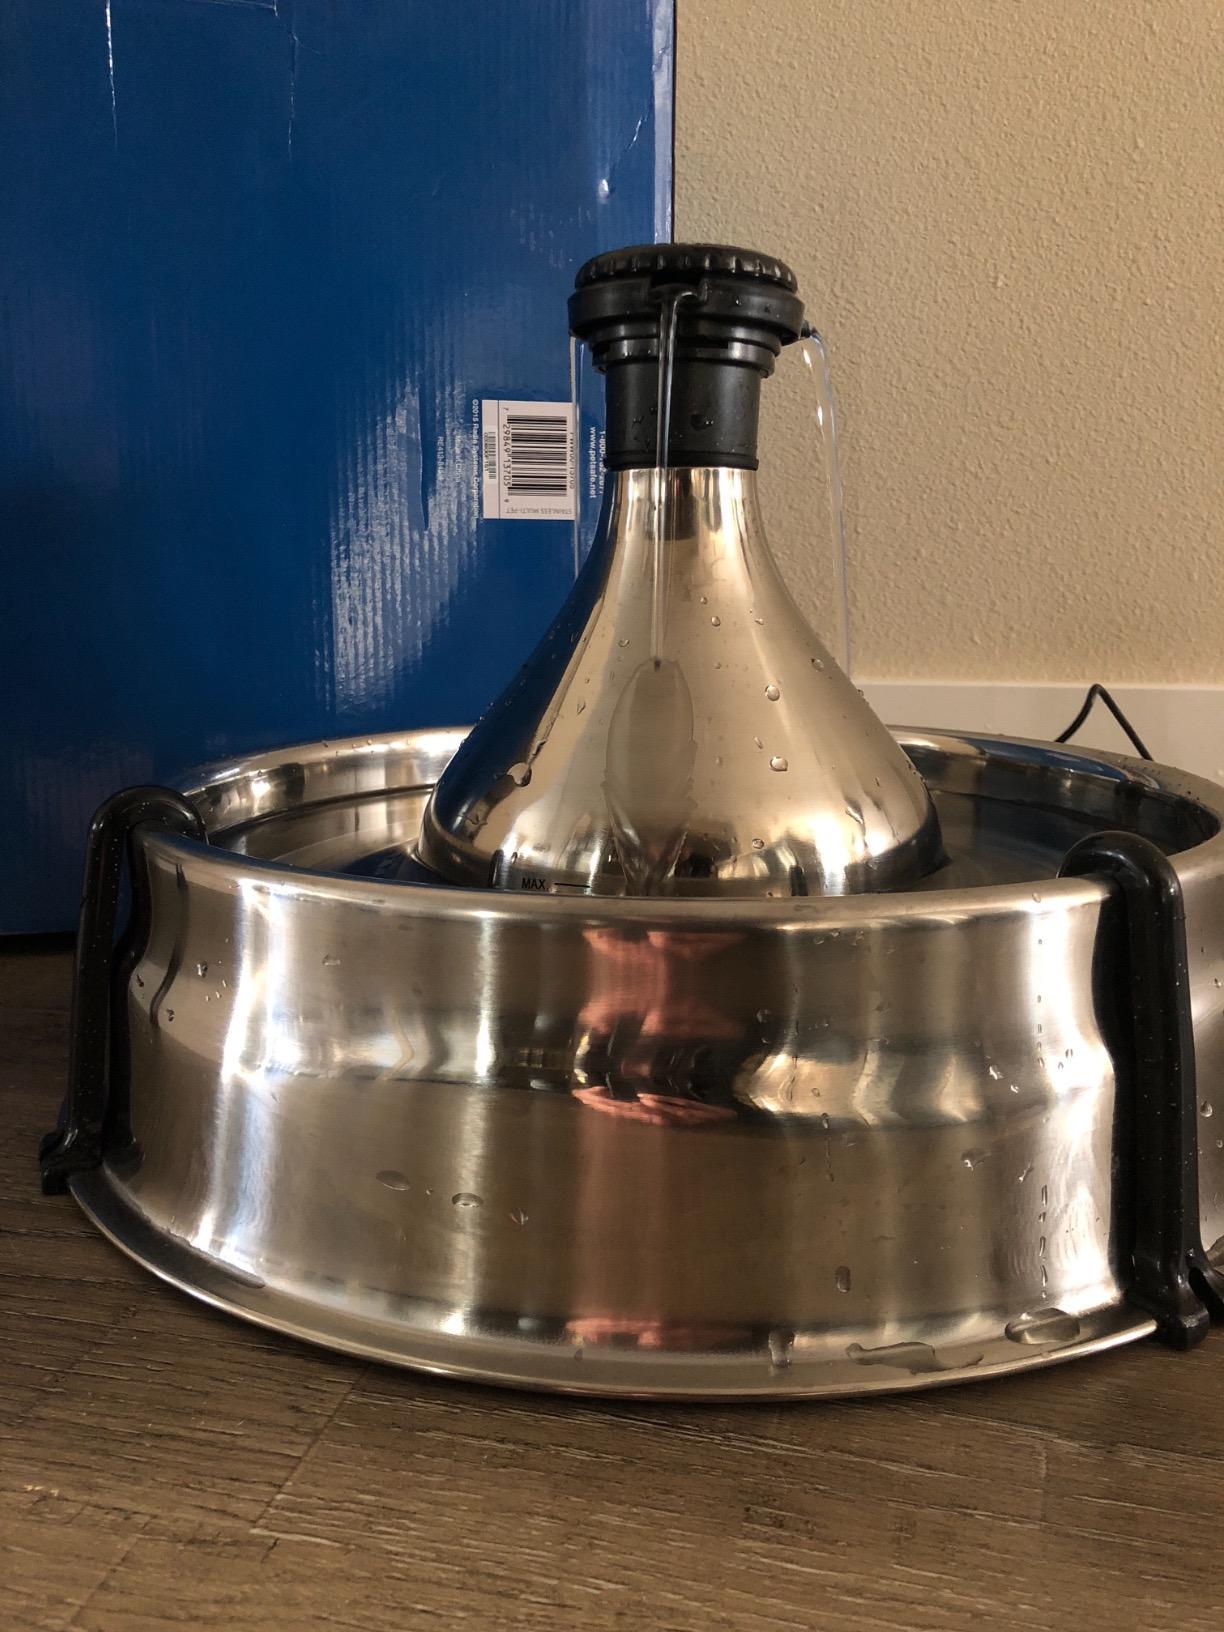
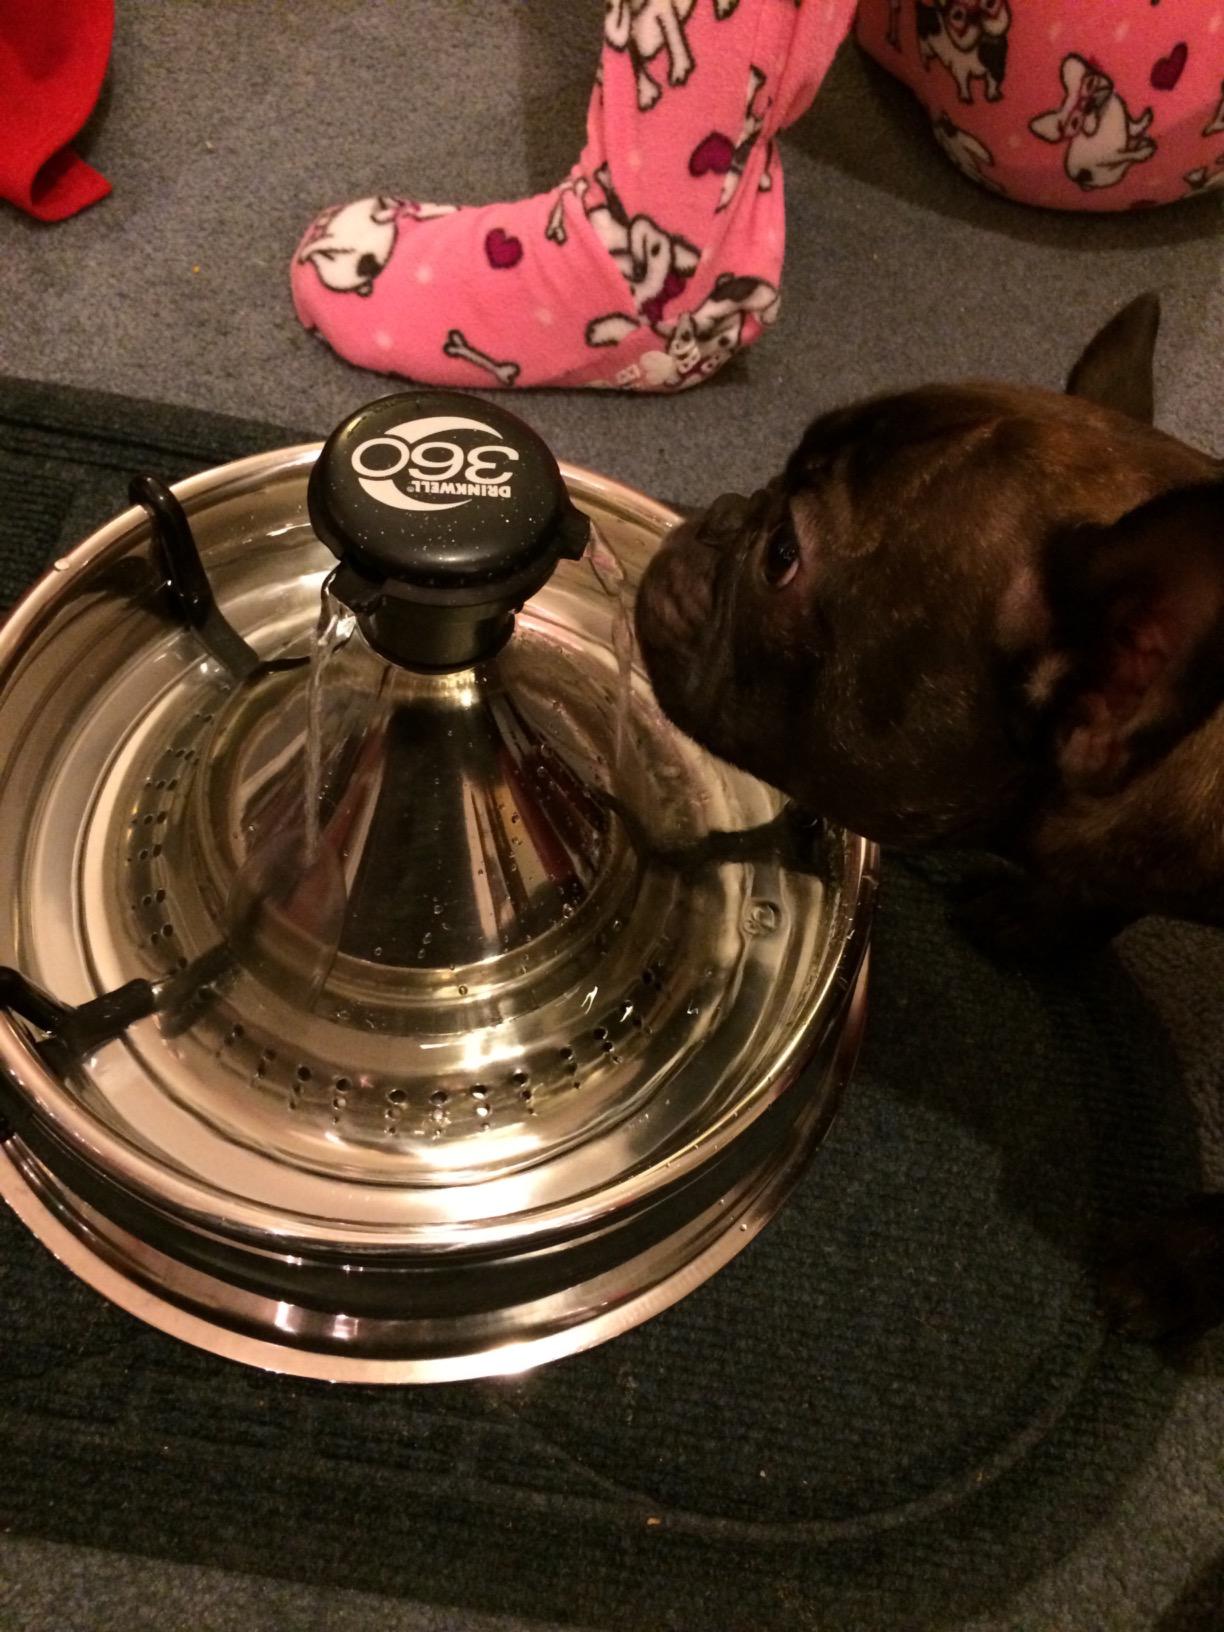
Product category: items_bowl
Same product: yes